Madhu Shalini

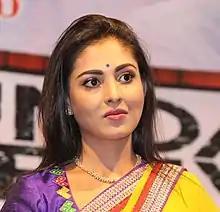

Madhu Shalini is an Indian actress and model who predominantly works in Telugu, Tamil and Hindi films. She won the title of Miss Andhra Pradesh in 2005. She hosted a television show "Premakathalu" after winning Dream Girl contest.